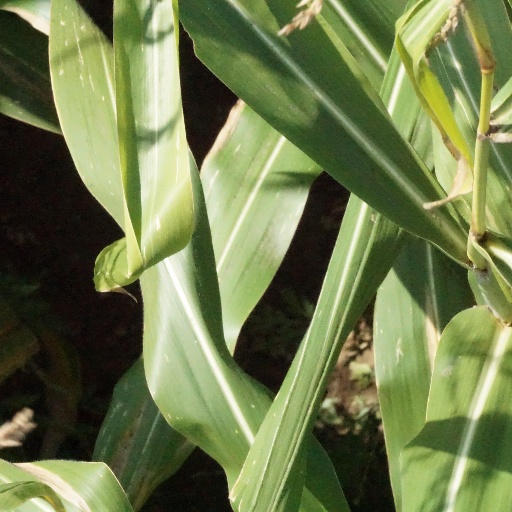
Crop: maize; corn